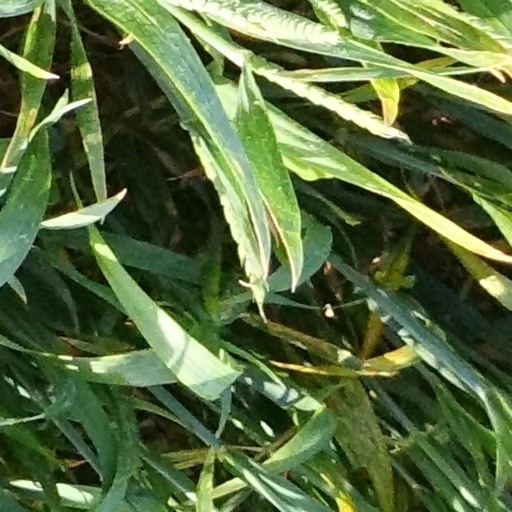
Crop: wheat